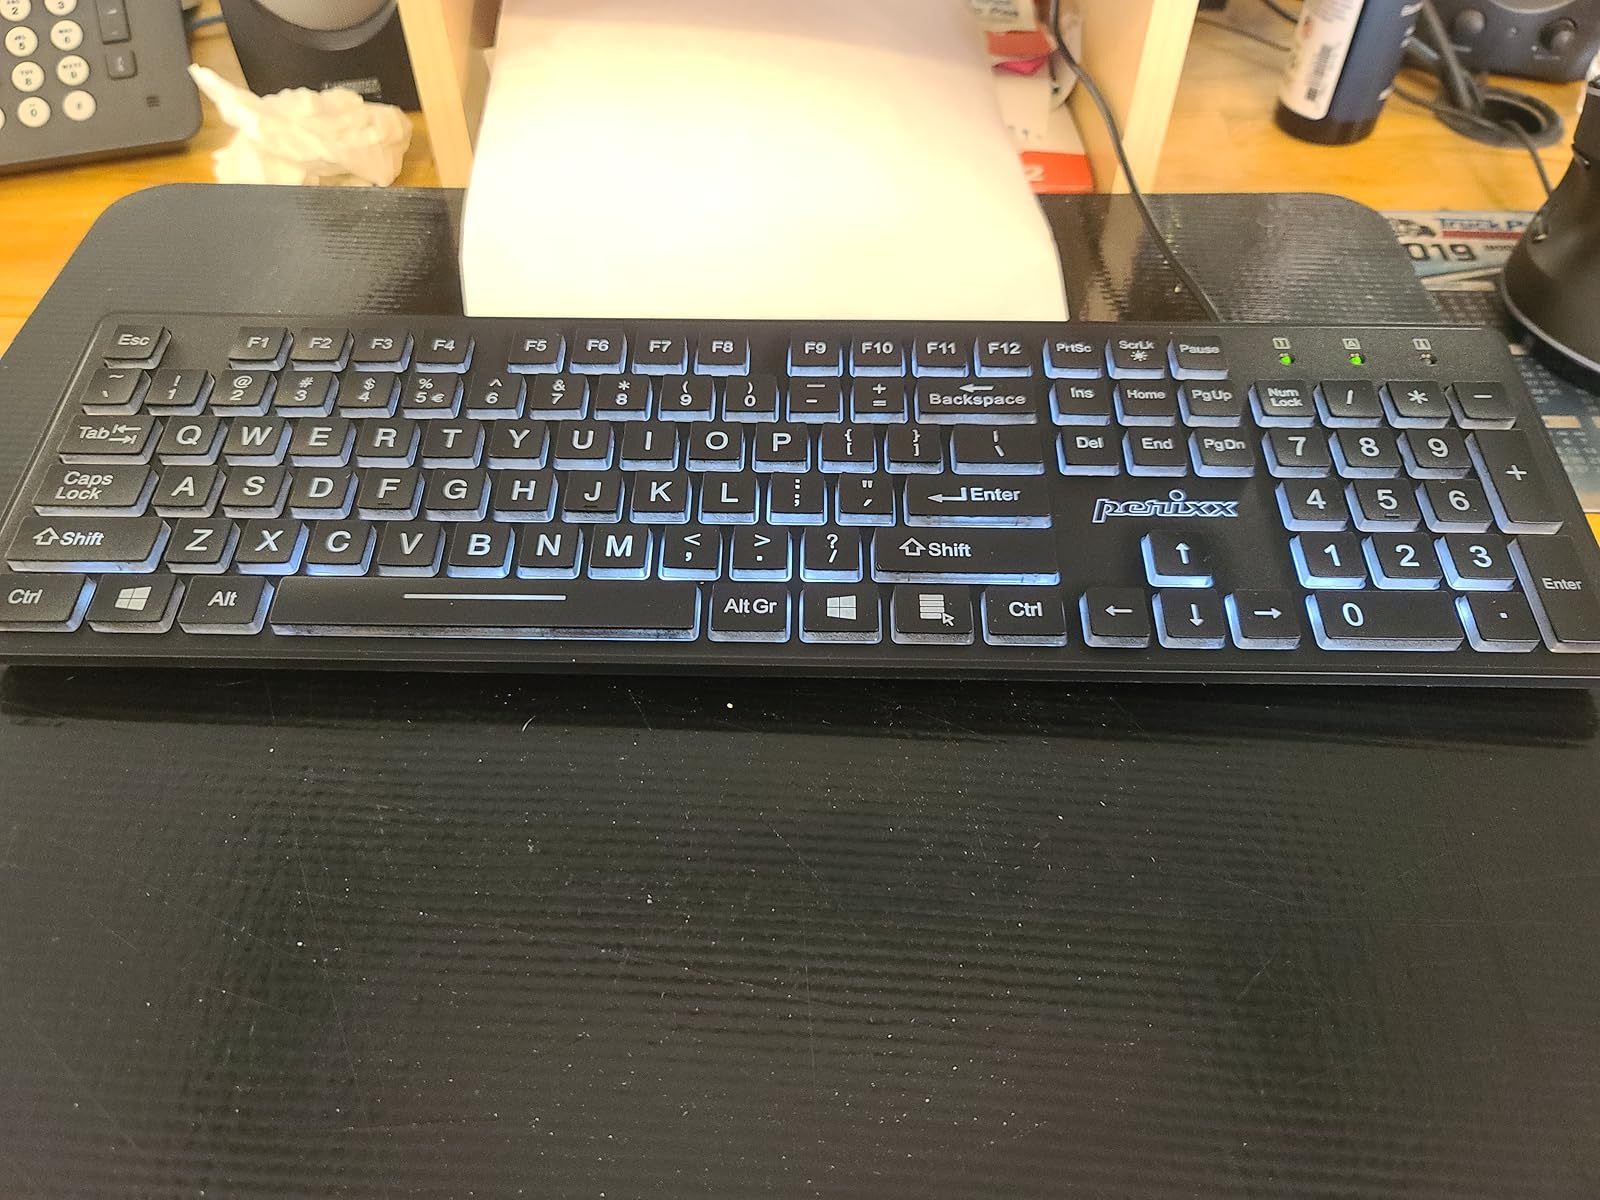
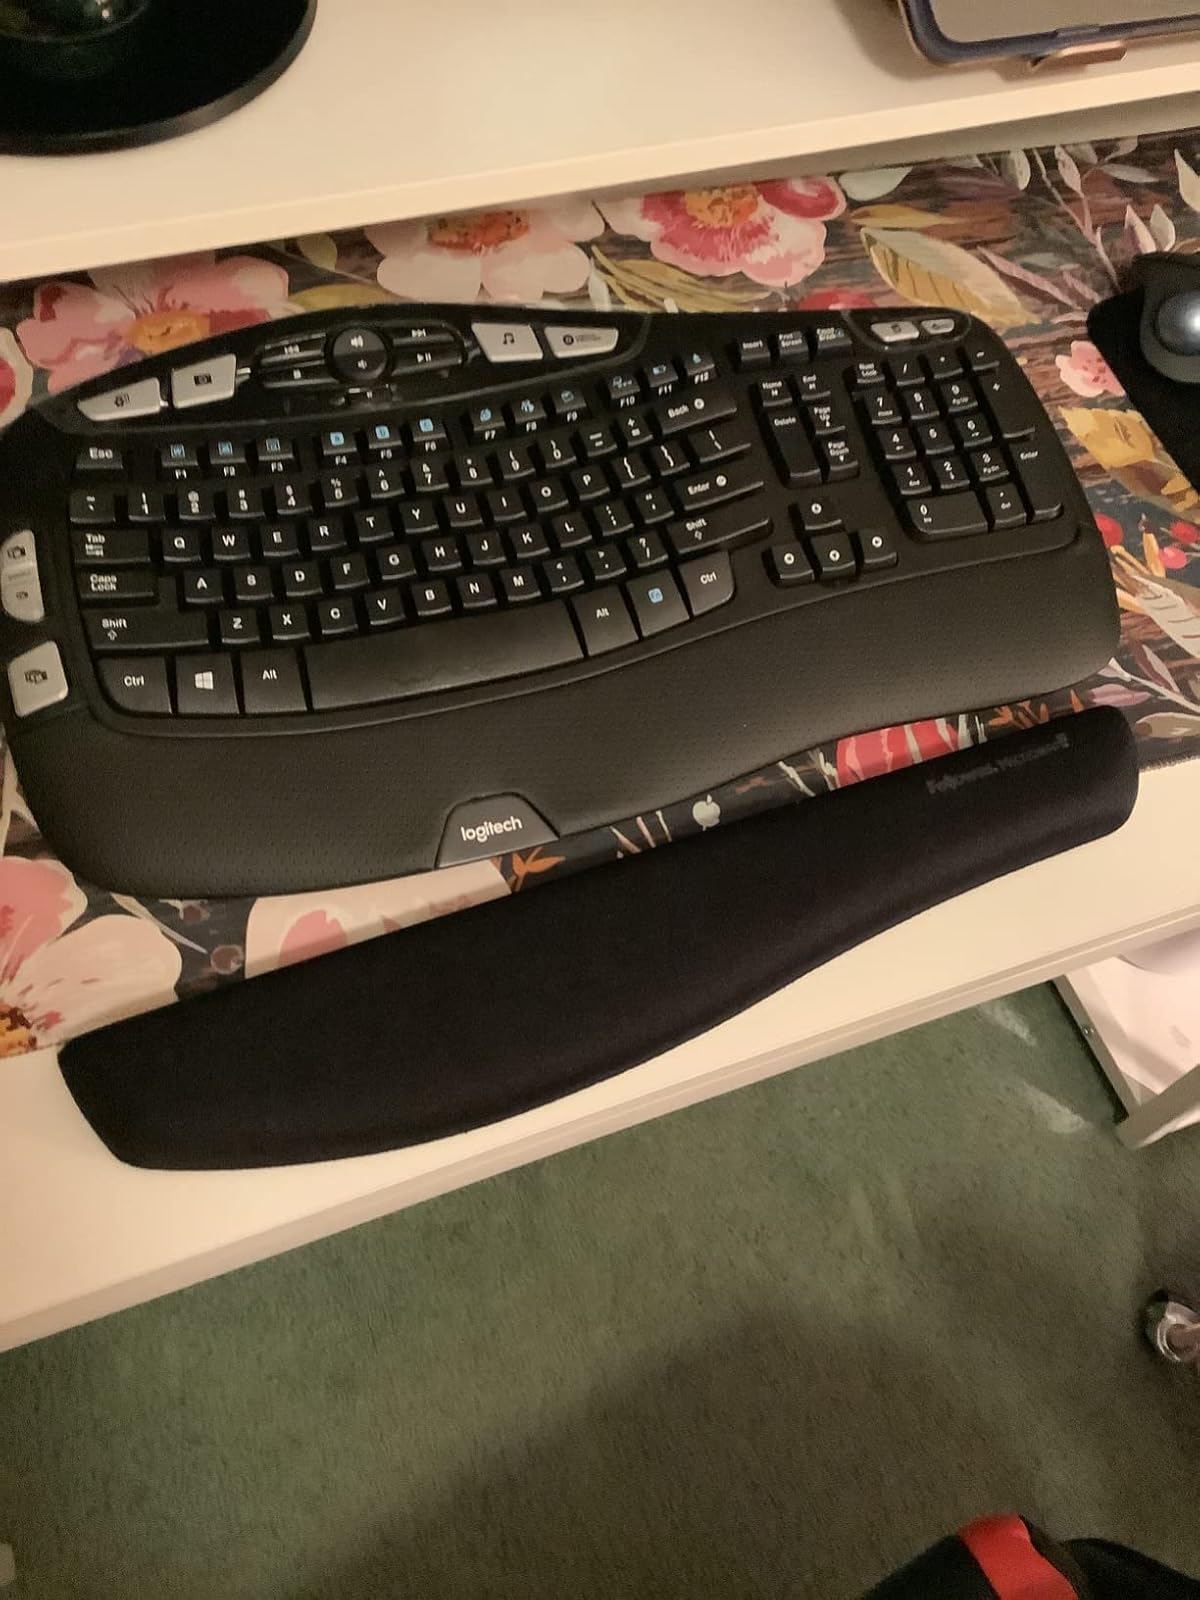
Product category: keyboard
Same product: no